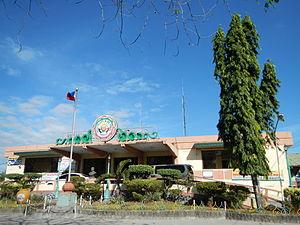
Santo Tomas est une municipalité des Philippines située dans la province de La Pampangue, sur l'île de Luçon. C'est la municipalité la plus petite et la plus récente de la province.